Answer in natural language. Which point is closer to the camera taking this photo, point B  or point C? Choose between the following options: C or B
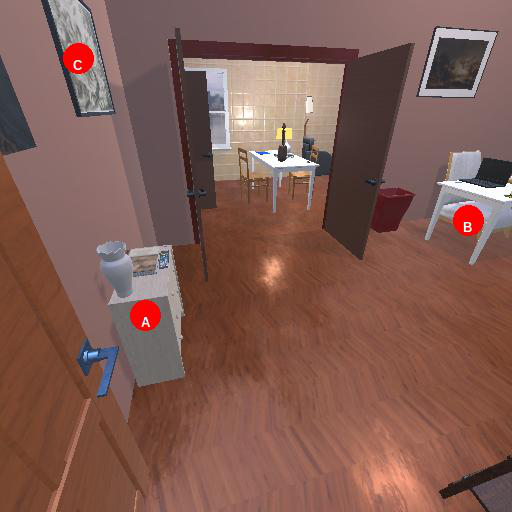
<answer>C</answer>